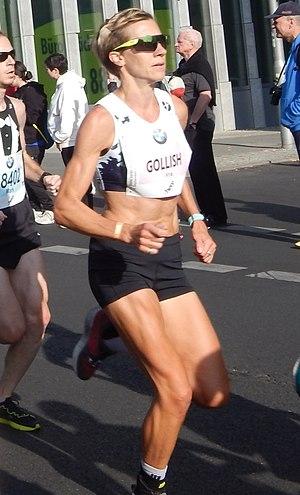
Sasha Gollish est une athlète canadienne.